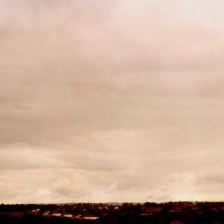
Cloud type: Stratocumulus